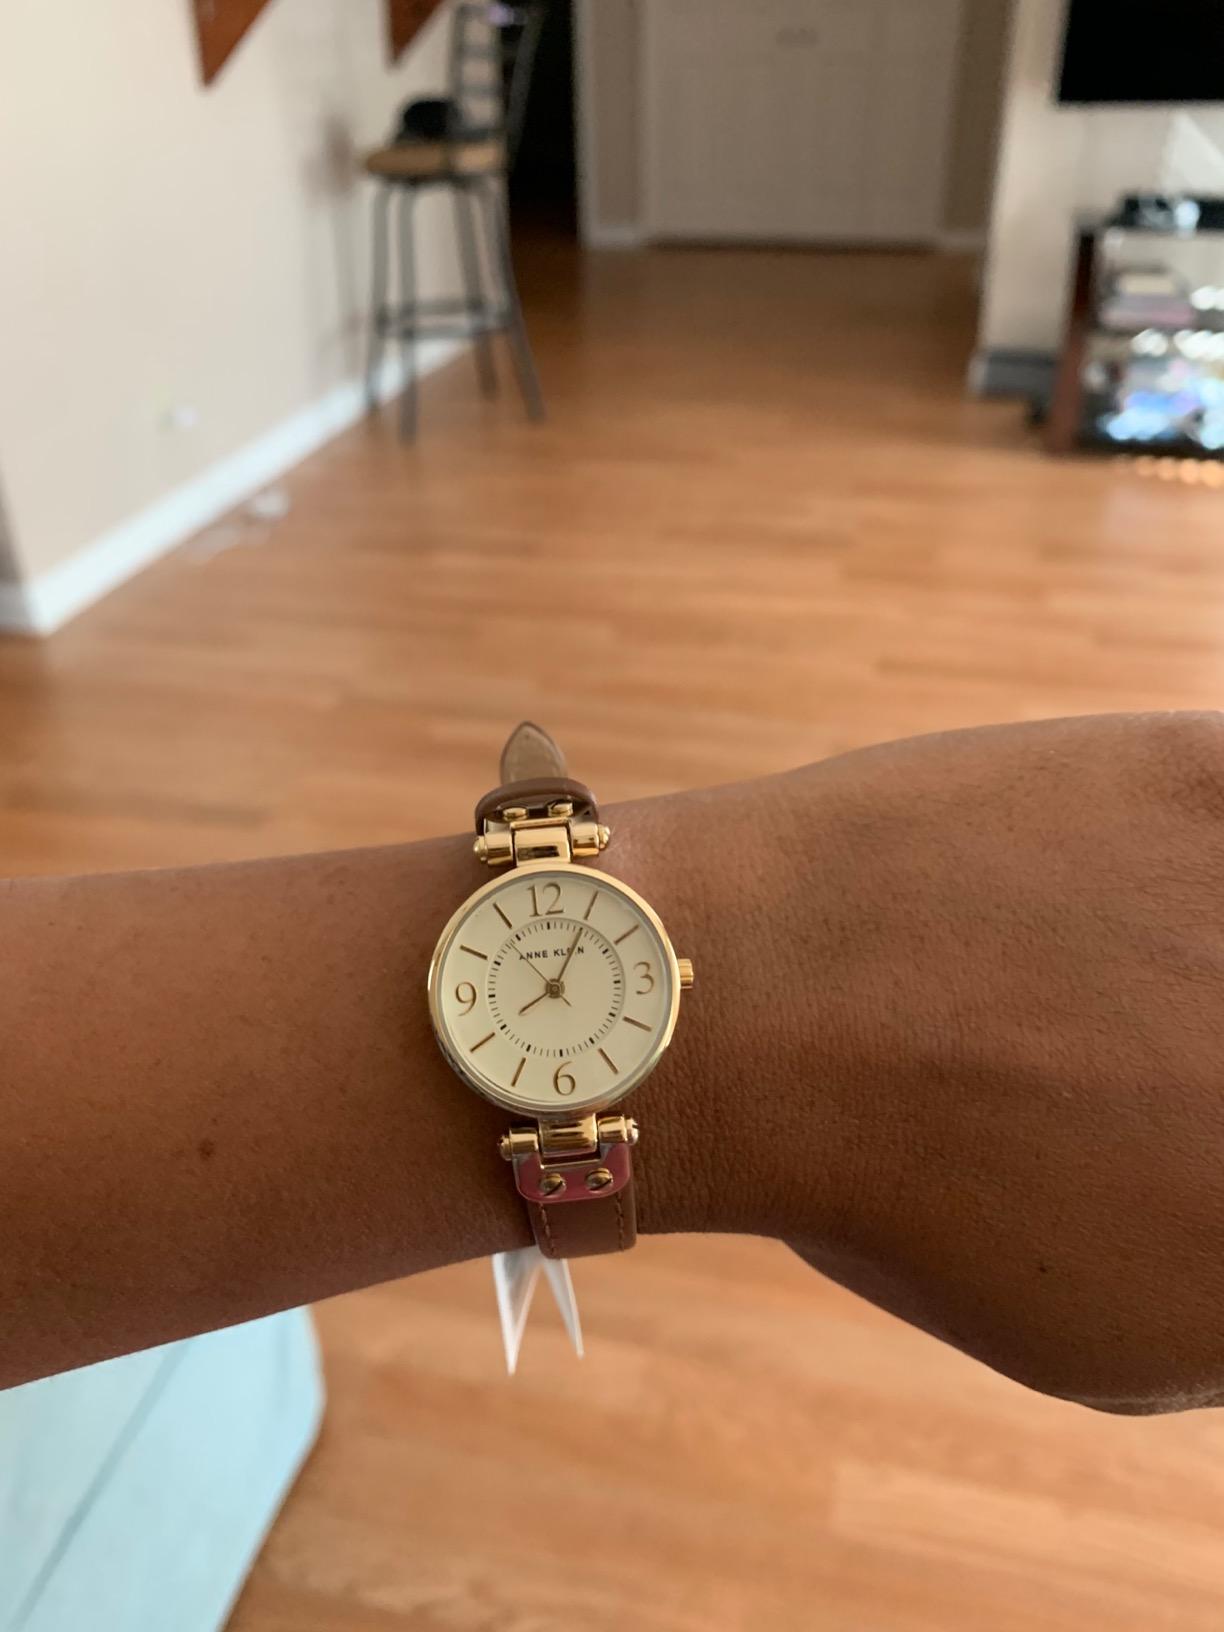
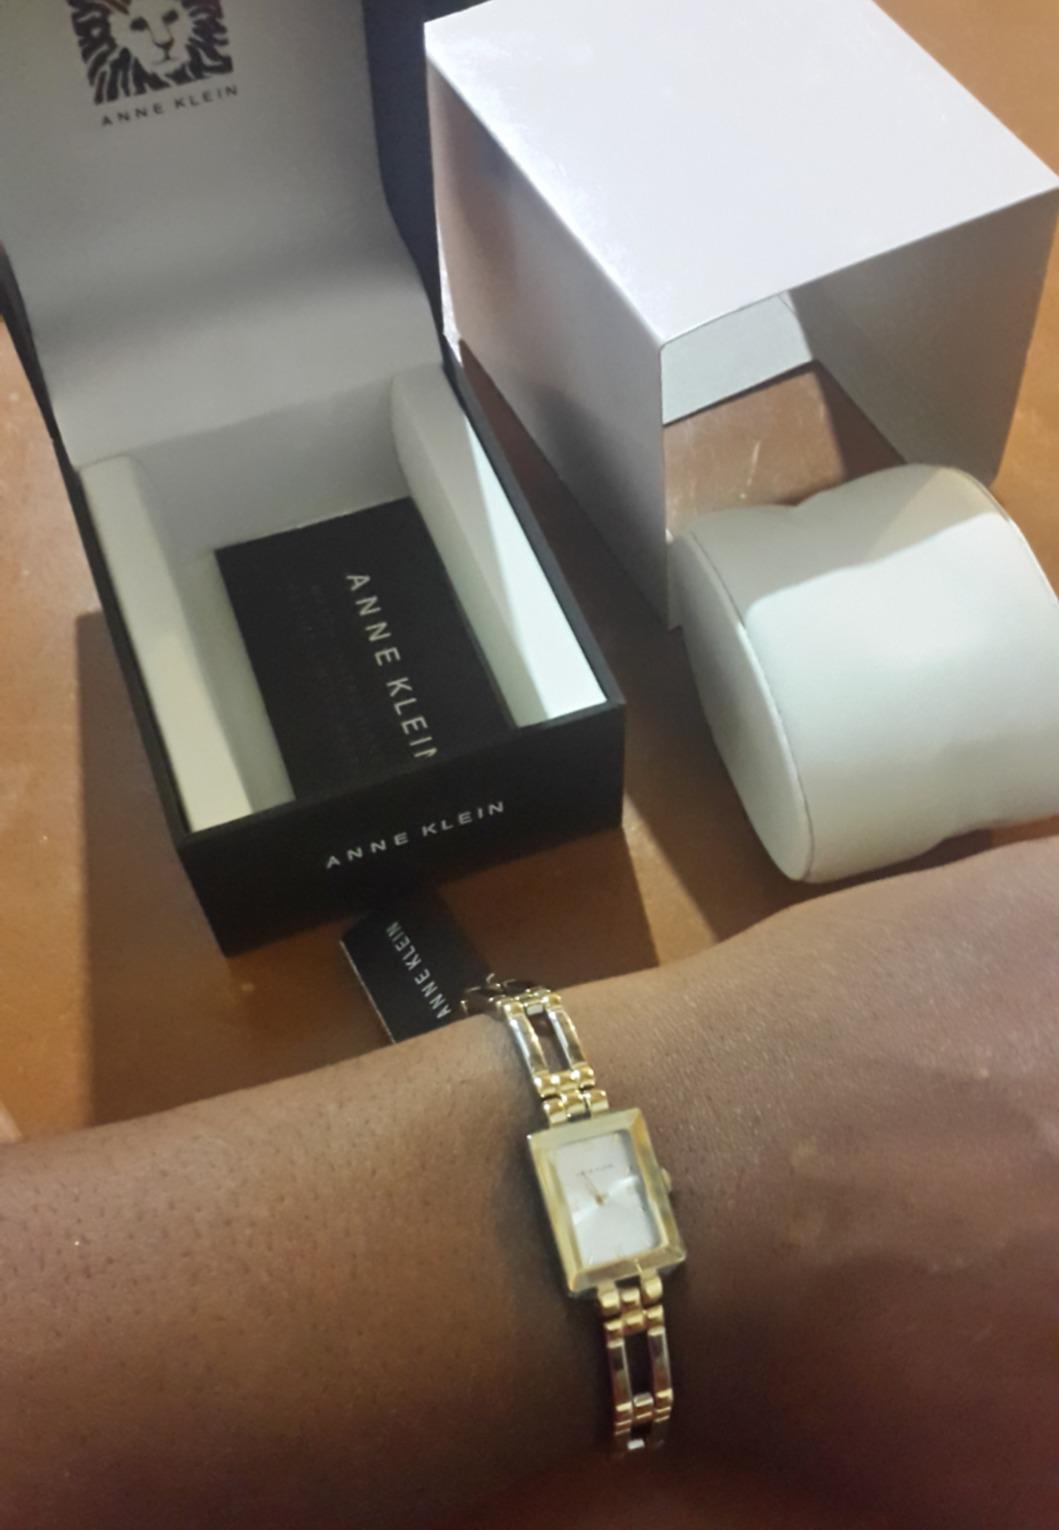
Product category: accessories_watch
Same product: no